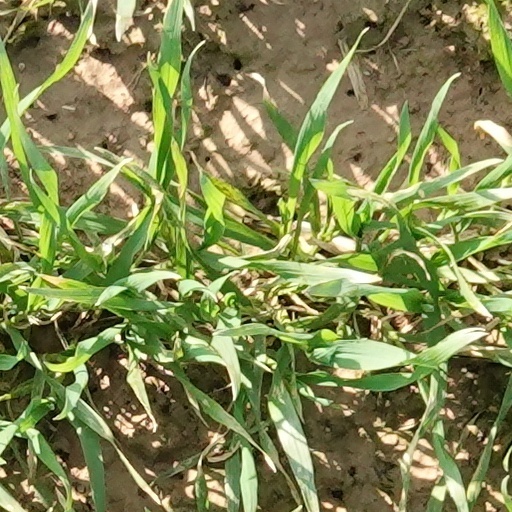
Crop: wheat